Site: brandenburg
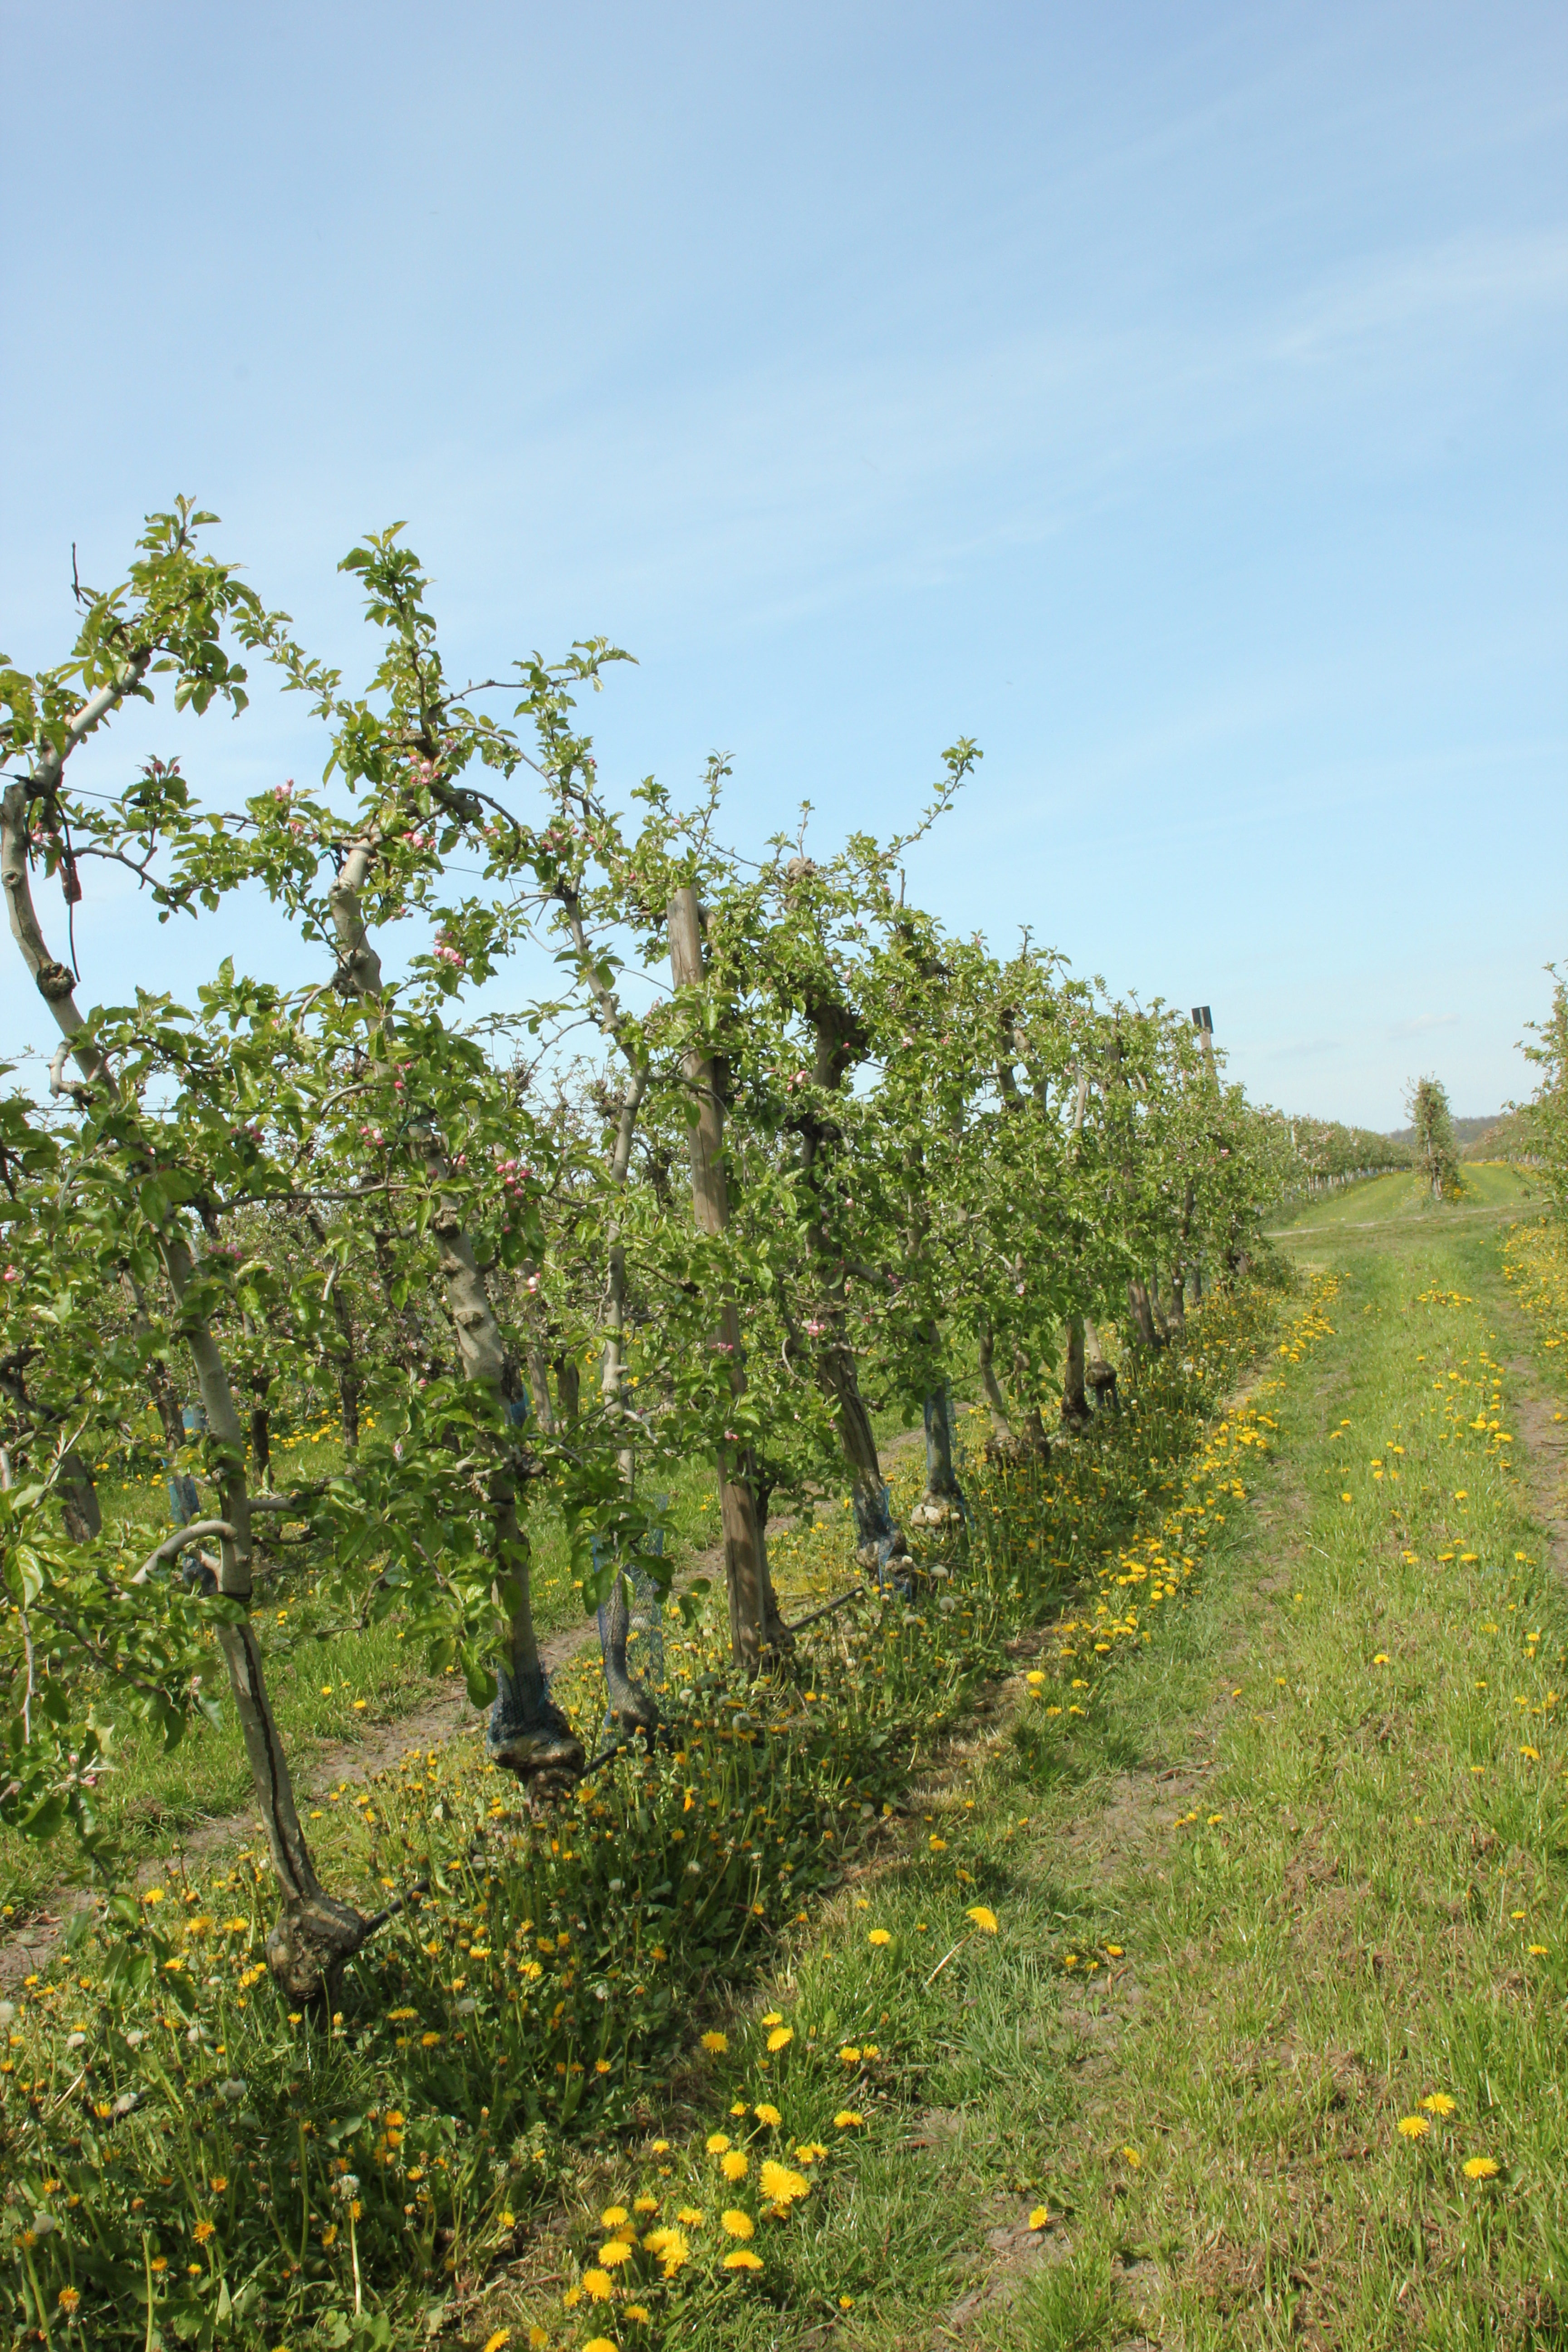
Growth stage (BBCH 60): Flowering